Bedford TM

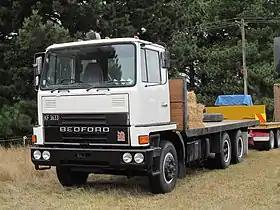

The Bedford TM was a heavy goods vehicle manufactured by Bedford between 1974 and 1986. Up until the TM, Bedford had been building mostly low-specification short haul distribution trucks, such as the Bedford TK and KM. In view of the increasing popularity of high cabs in the maximum weight long distance category, such as the Leyland Marathon, Scania L110 and Volvo F88, Bedford designed the TM as a competitor.